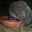
Label: porcupine